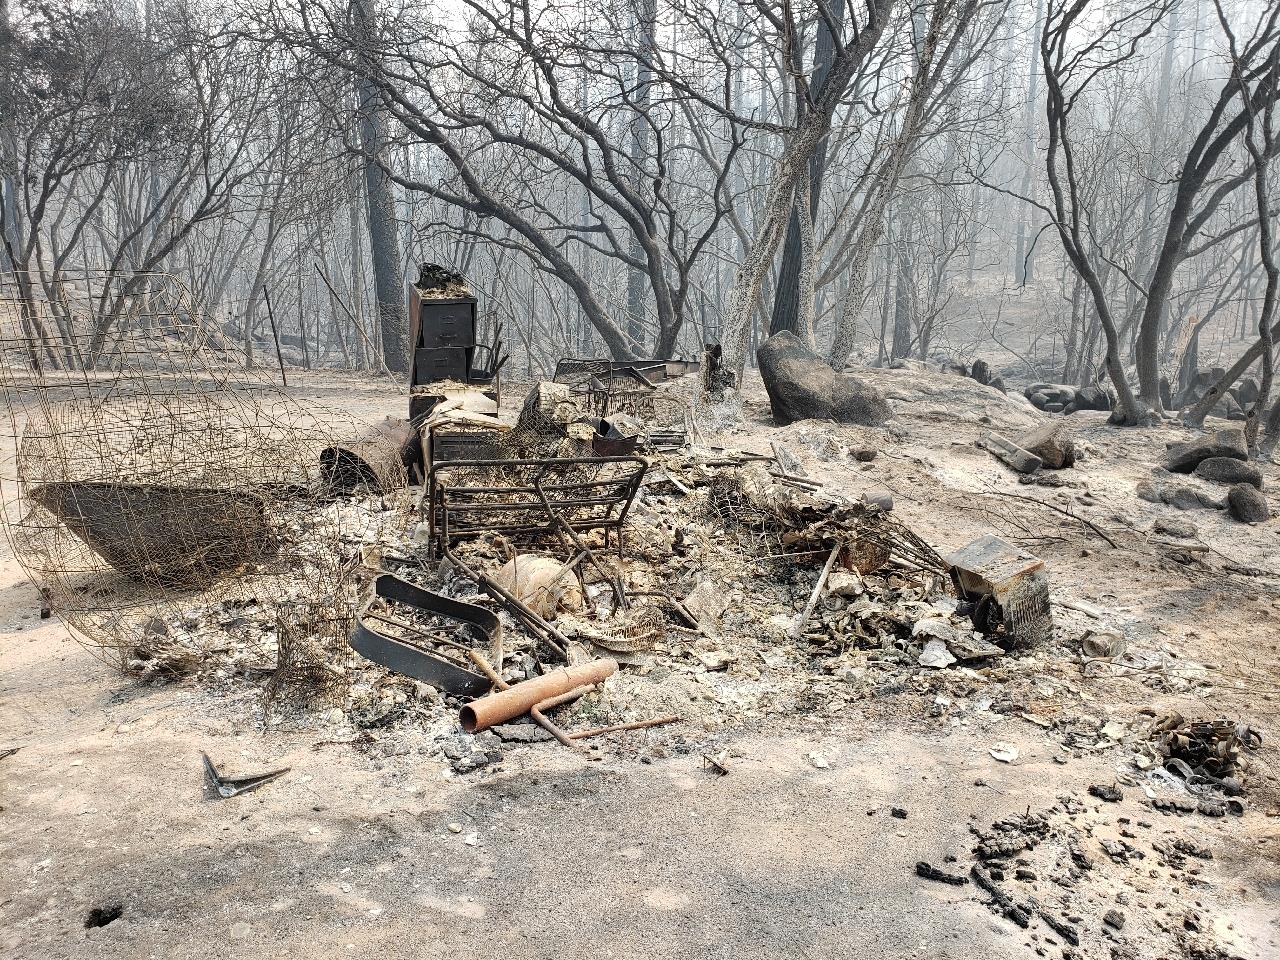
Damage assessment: destroyed